Castelo da Dona Chica

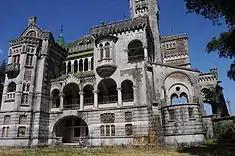
Western facade and entrance portico, showing the three floors and colonnade porch

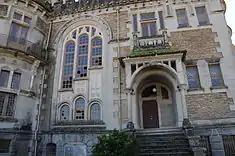
Detail of the front entrance, showing the large arcade windows

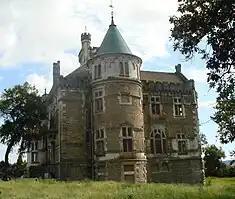
The rounded tower along the northern facade

The project was conceived and executed in 1915, by Swiss architect (and later naturalized Portuguese) Ernesto Korrodi, under contract with João José Ferreira Rego, then married to a Brazilian lady named Francisca Peixoto Rego. The castle's name came from the patroness, whose diminutive form ("Chica") was the origin of its popular name; Francisca Peixoto Rego was active in the import of many of the arboreal plant species from Brazil, used to landscape the property. Korrodi's project was based on his idealized concept of the "Habitação Nobre de Província" ("Provincial Nobles' House"), a typology that the architect was dedicated to at the beginning of the 20th century, and which ""...evoked, across diverse inspirational sources, one of the art of the Middle Ages and one from a determined social lifestyle, of the triumphal burgers of the 19th century, while grounded in tradition and progress...""